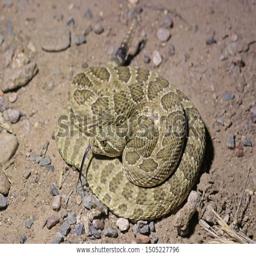
Animal: snakes